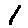
Label: 1